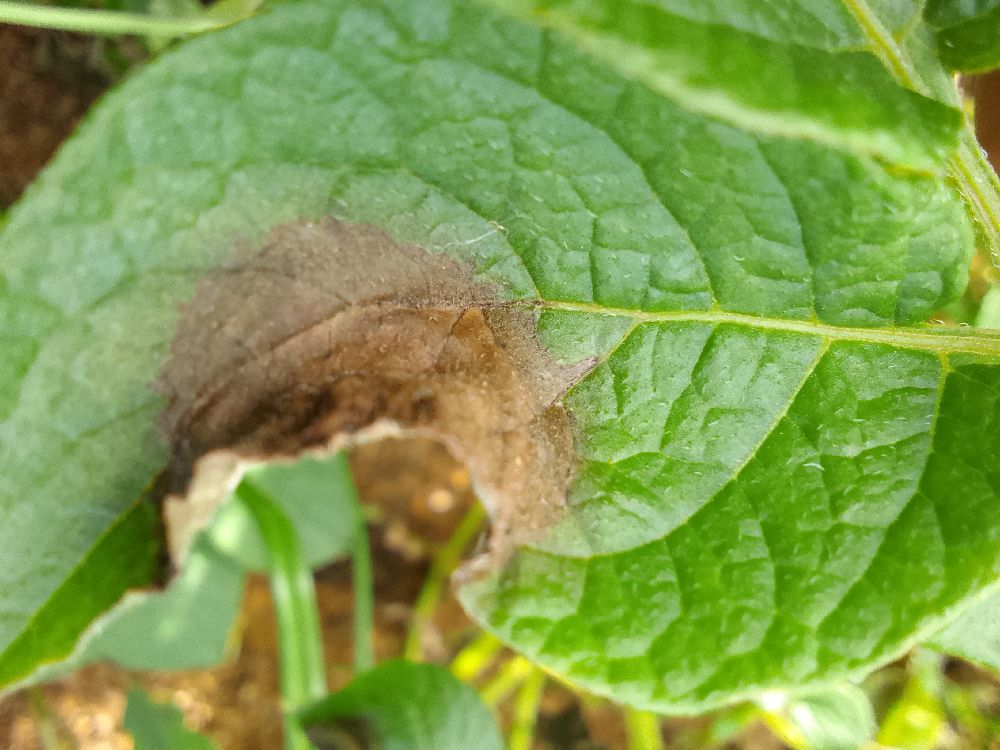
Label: Late blight